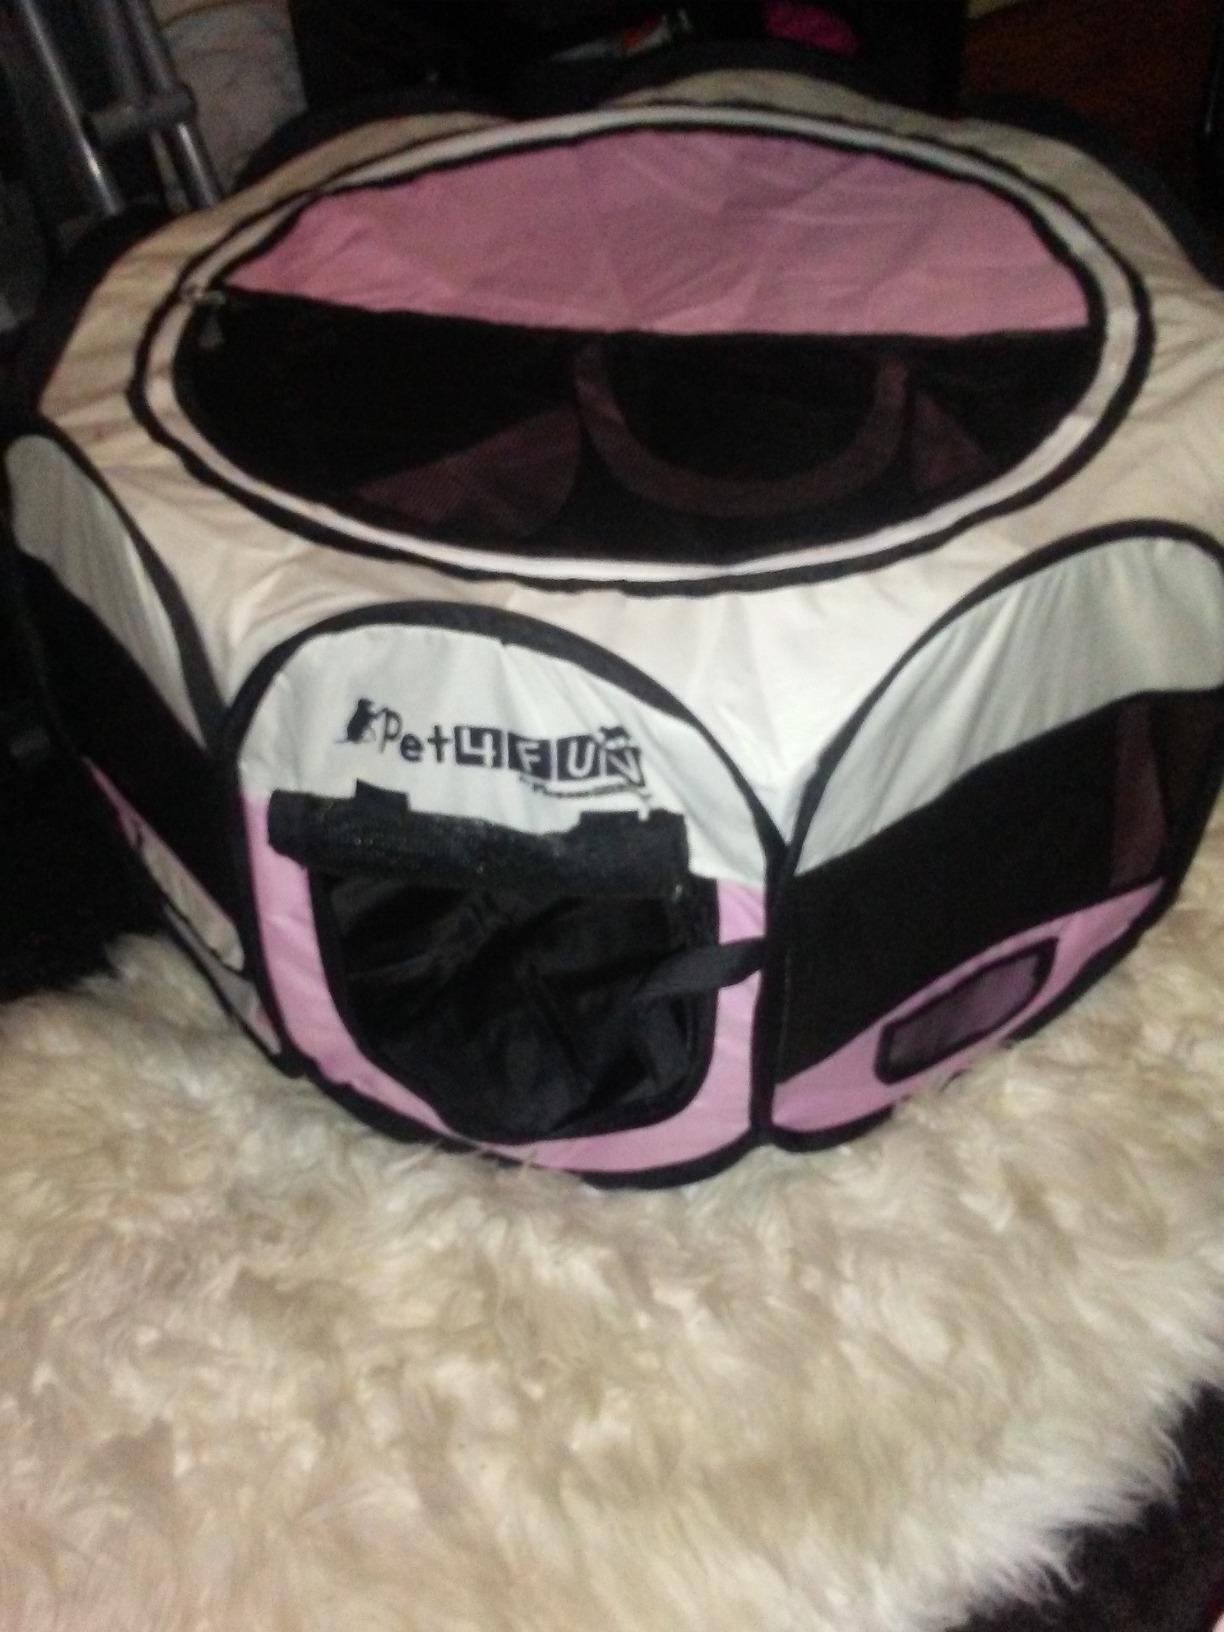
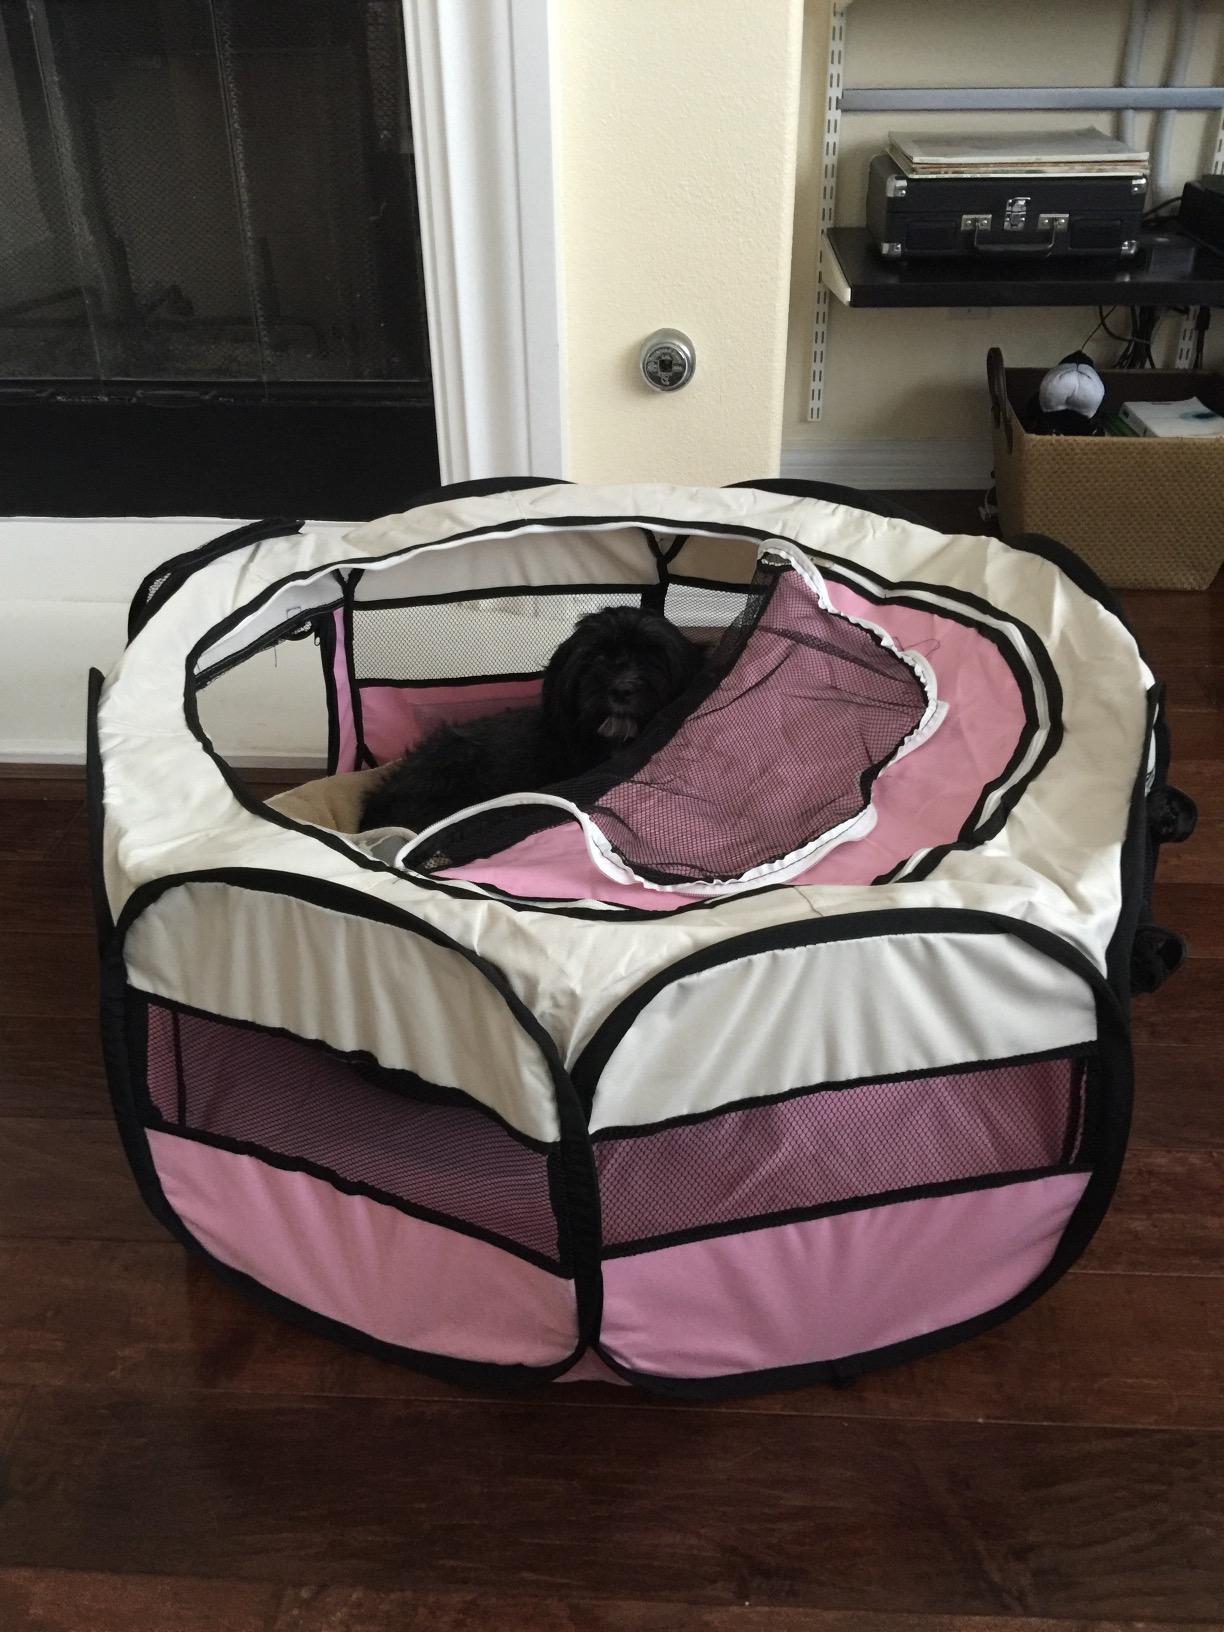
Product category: items_kennel
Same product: yes